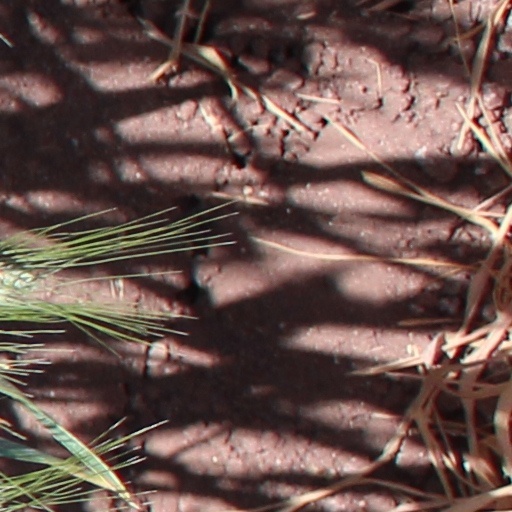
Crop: wheat